Highland Railway

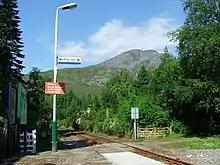
View from Achnashellach railway station, built by the Dingwall and Skye Railway

Only certain routes are practicable in the Highlands due to the terrain, but from Dingwall it was possible to reach Kyle of Lochalsh on the west coast, opposite the Isle of Skye. Permission was granted in 1865, but landowners in Strathpeffer opposed the railway and created difficulties buying the land. In 1868, permission was granted for a different route, to the north of the spa town. The terminus was short to Strome Ferry, because of the cost of building a line around the coast to the Kyle of Lochalsh. The railway opened on 5 August 1870 for goods and passengers were carried from 19 August. Two trains a day were provided, either connecting with trains or providing through carriages at Dingwall. One train a day connected with steamers from Strome Ferry to Portree on Skye, and to Stornoway on Lewis. No Sunday services were provided, possibly because the traffic wasn't sufficient, but also it recorded that on a Sunday in 1883 villagers at Strome Ferry, determined to keep the Sabbath, prevented the loading of a special fish goods train until midnight had passed.